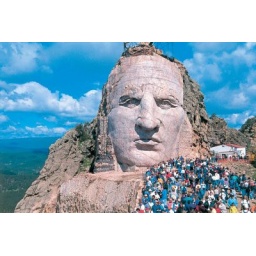
crazy horse monument in south dakota